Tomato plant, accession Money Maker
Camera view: vertical (180 deg); turntable rotation: 300 degrees
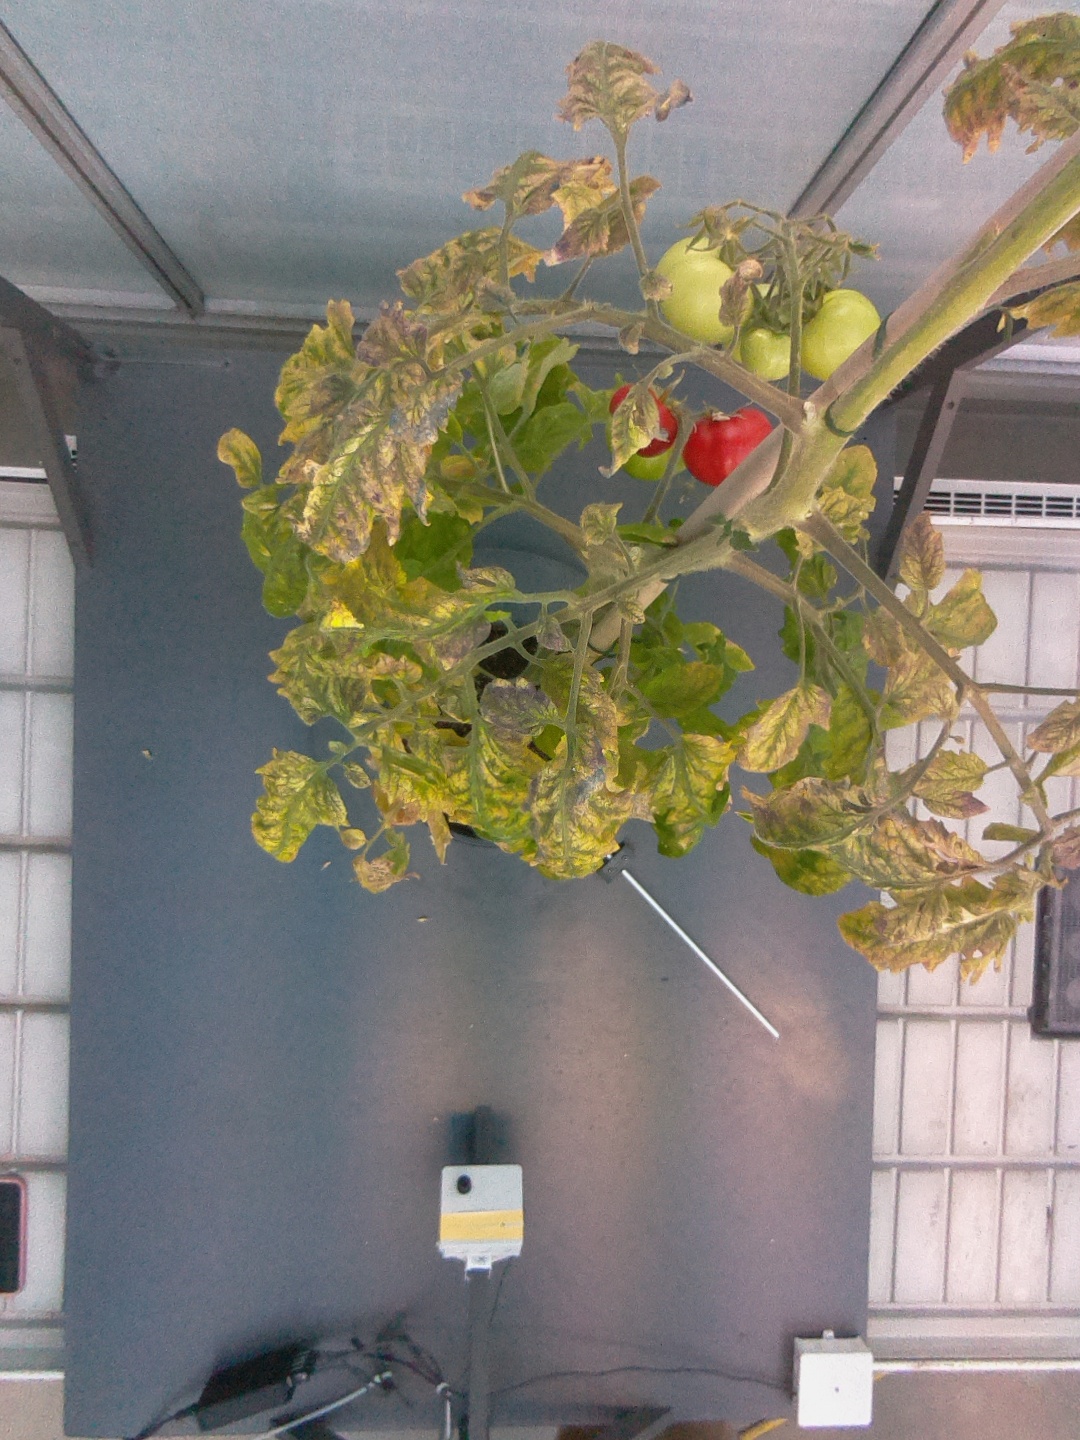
BBCH growth stage 82: 20%-30% of fruits show typical fully ripe color